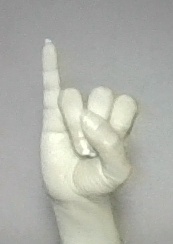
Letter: meem